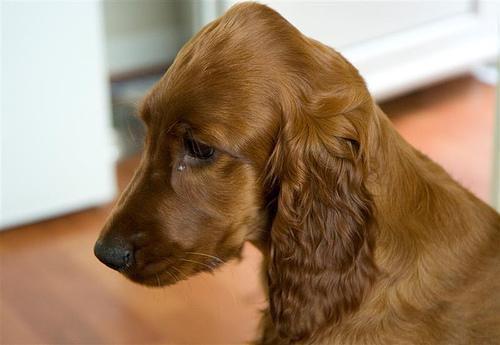
Irish_setter